Baron Stow

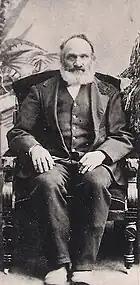
Baron Alanson Stow

Baron Stow (1801–1869) was a Boston Baptist minister, writer and editor, who in 1843 with Samuel Francis Smith compiled a Baptist hymnal entitled: "The Psalmist", which for the next thirty years was the most widely used Baptist Hymnal in the United States.